Alice Saxby

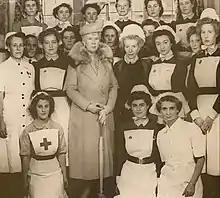
Matron Saxby and Queen Mary with the King Edward VII's Hospital nursing staff in October 1948.

Alice Saxby, known by some as "Sax", was born in Maidenhead, Berkshire, in 1904. She completed her nursing training at St. Thomas's Hospital, London.